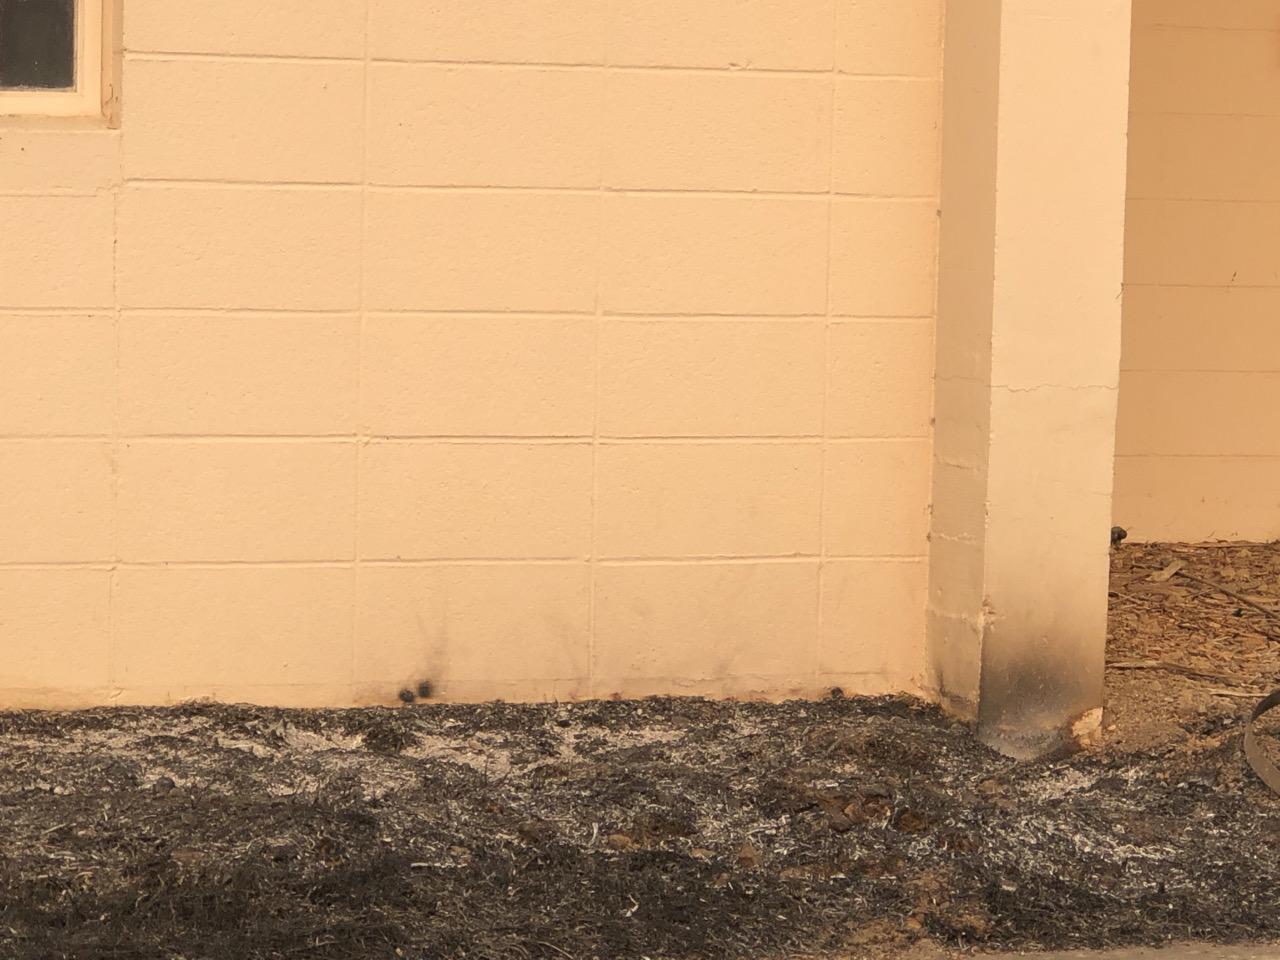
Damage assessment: affected